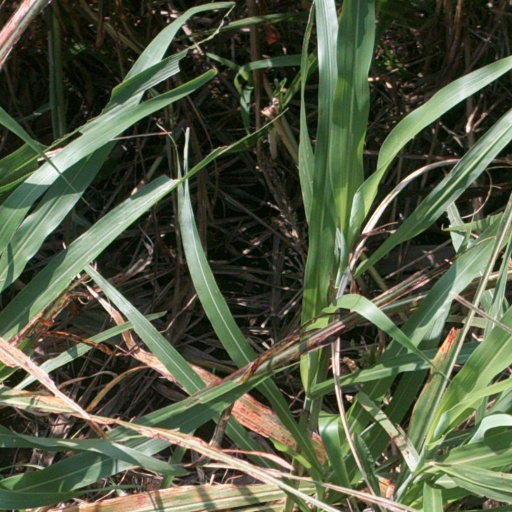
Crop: sorghum